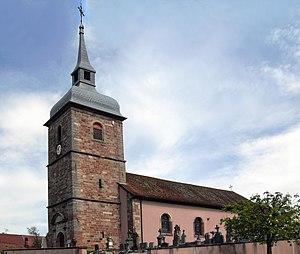
L'église de la Nativité-de-la-Sainte-Vierge à Buc
Buc est une commune française située dans le département du Territoire de Belfort en région Bourgogne-Franche-Comté. Ses habitants sont appelés les Bucains.